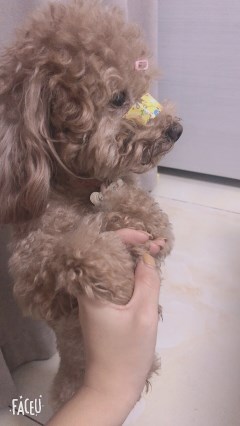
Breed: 7449-n000128-teddy